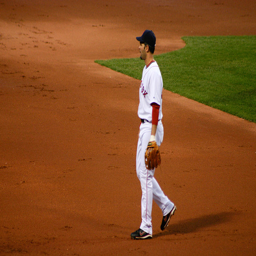
A baseball player wearing a catchers mitt on top of a field.
A baseball player in uniform on the field.
a man that is in a base ball game walking towards a base
A man with a glove that is standing in the dirt.
A baseball player is standing on the baseball field with his catchers mitt.